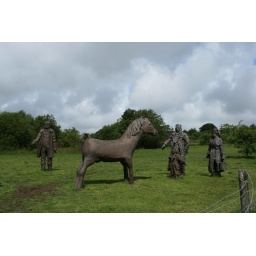
Made by the children of Penuwch School about 1989 now standing in a field about a mile from the school